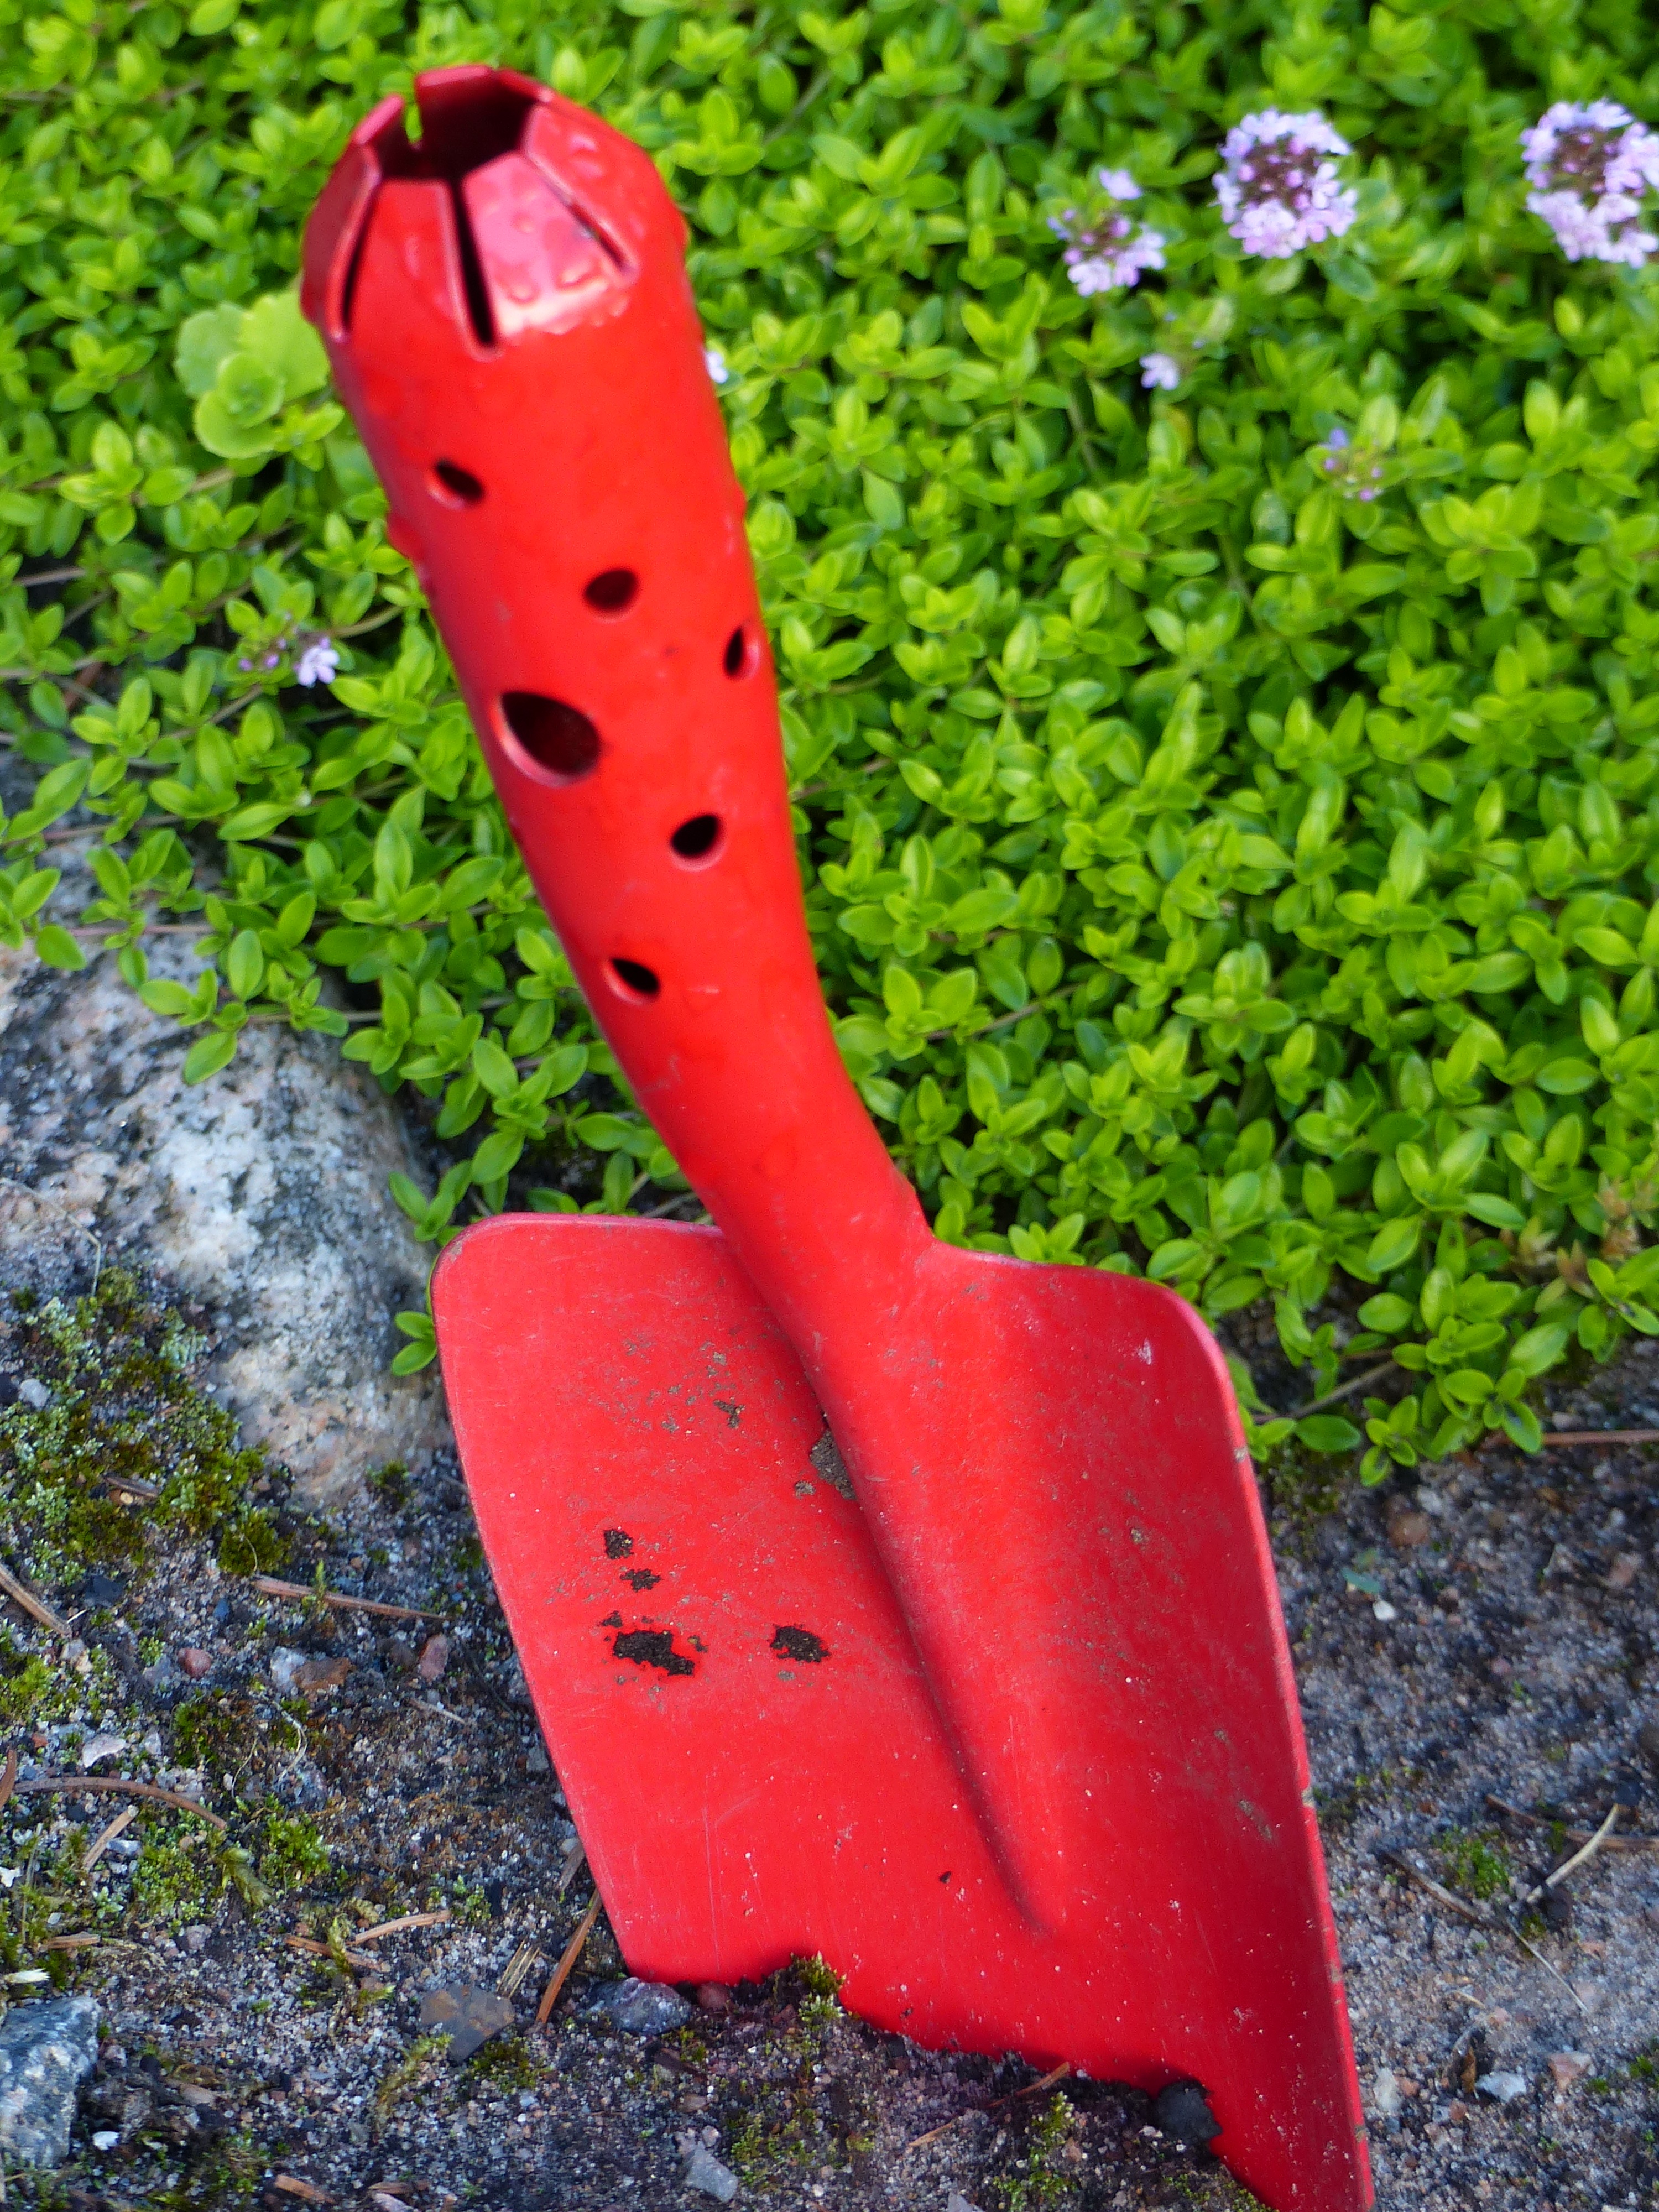
grass, plant, lawn, leaf, flower, green, red, produce, soil, garden, flowers, earth, garden spade